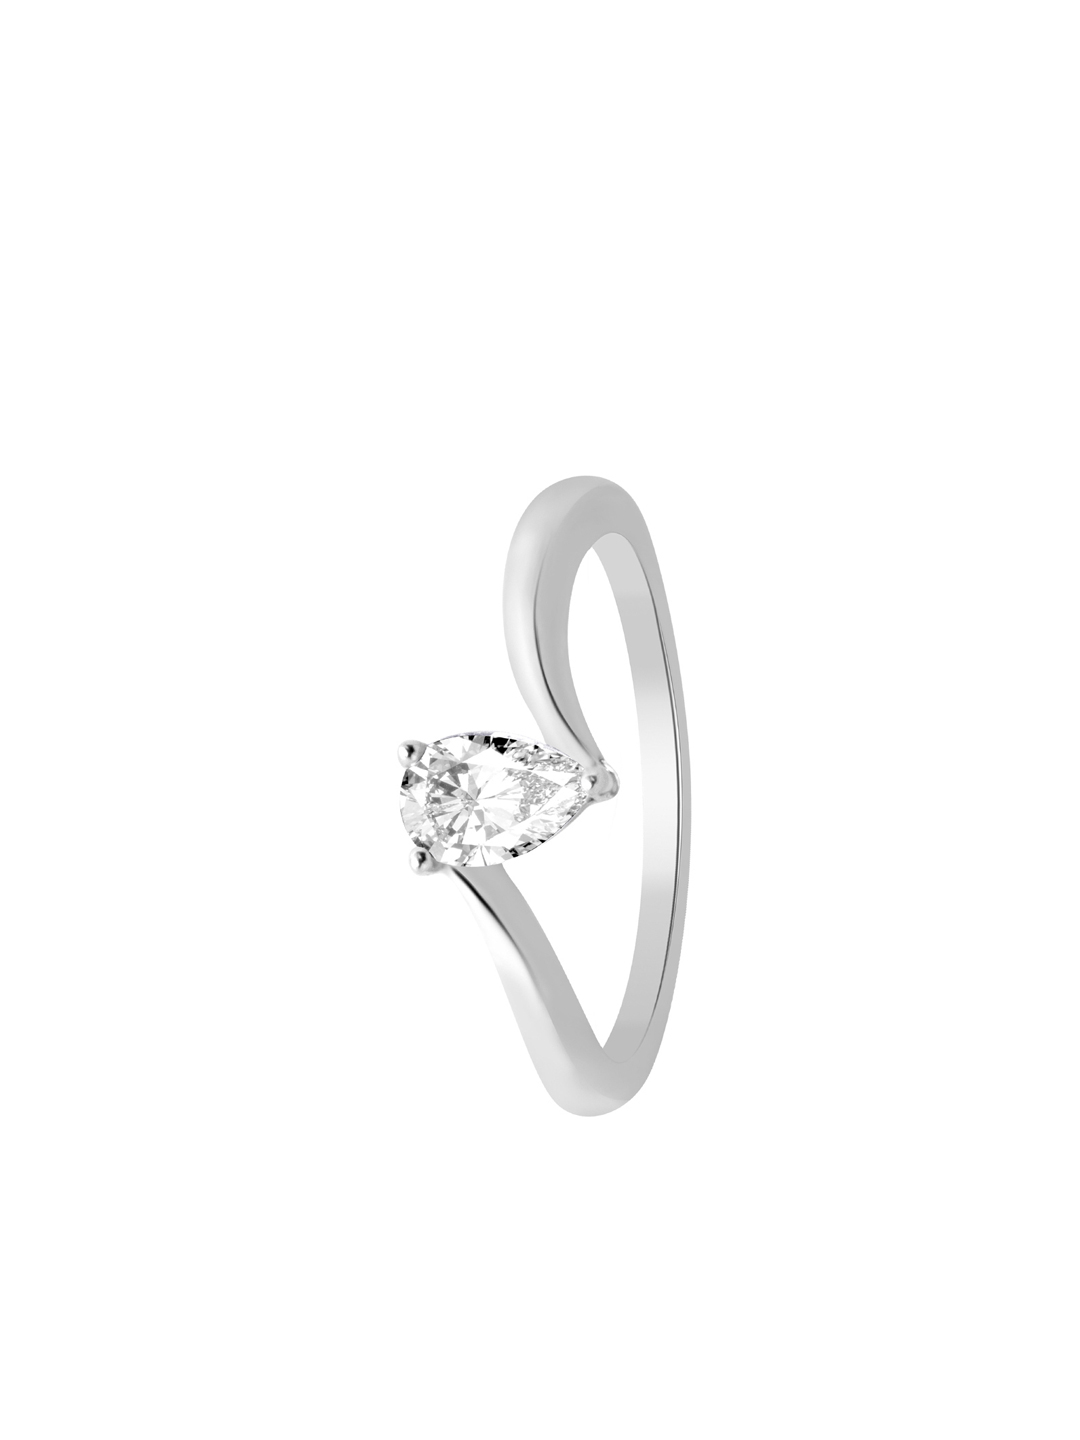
Lucera Women Silver Ring
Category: Accessories / Jewellery / Ring
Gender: Women
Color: Silver
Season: Fall 2012
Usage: Casual